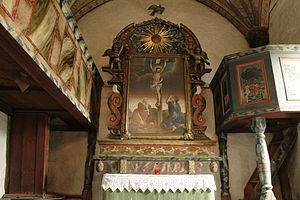
Åre Gamle Kirke
Åre Gamle Kirkes alter.